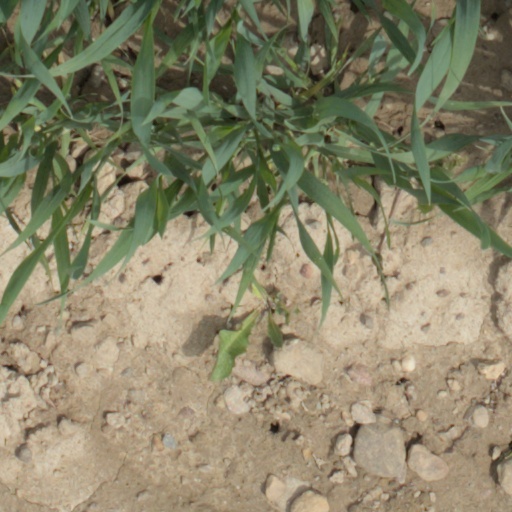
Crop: wheat